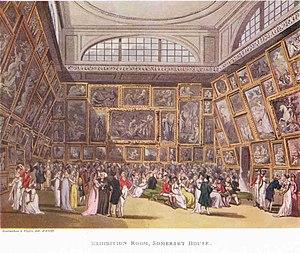
L'exposition d'été de la Royal Academy est une exposition d'art organisée chaque année par la Royal Academy à la Burlington House, à Londres, pendant les mois d'été de juin, juillet et août.